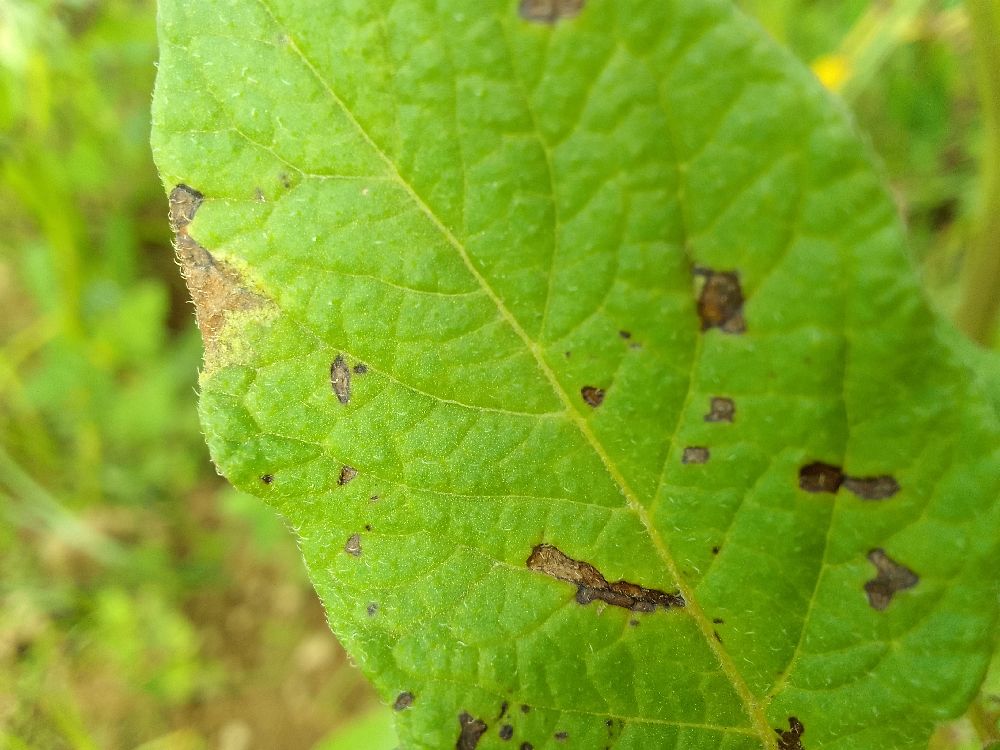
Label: Early blight